Slimer

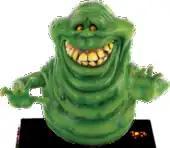
Sculpted character concept of Slimer for the filming of "Ghostbusters II" that resembles its counterpart from the animated television series "The Real Ghostbusters".

Slimer was not always a definite part of the "Ghostbusters II" script. It was a matter of considerable debate if he should appear at all. Slimer's appeal was widespread among children thanks in part to the first movie and "The Real Ghostbusters". Slimer was given a subplot and written into the movie: Slimer would eat various foods in the Firehouse while Louis Tully would try to trap him, then they would become friends. Michael Gross requested that elements of the animated version of Slimer be incorporated into the movie. Tim Lawrence and Thom Enriquez worked on a new design. Meanwhile, Bobby Porter was called in to portray Slimer. Some of the technology and techniques used for Nunzio Scoleri were used for Slimer – the divided head construct, pneumatic jaws, SNARK, and a fat suit – a departure from the first movie where he was hand puppeteered. Then Slimer was removed from the script. Porter was released.